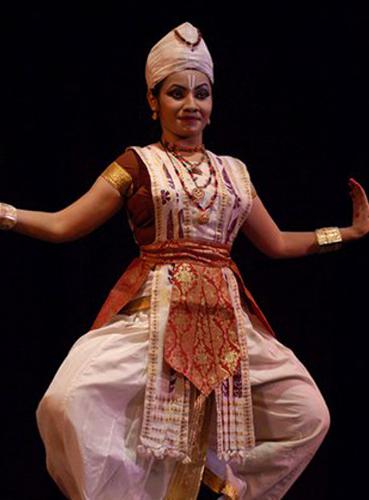
Dance form: sattriya